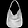
Label: Bag